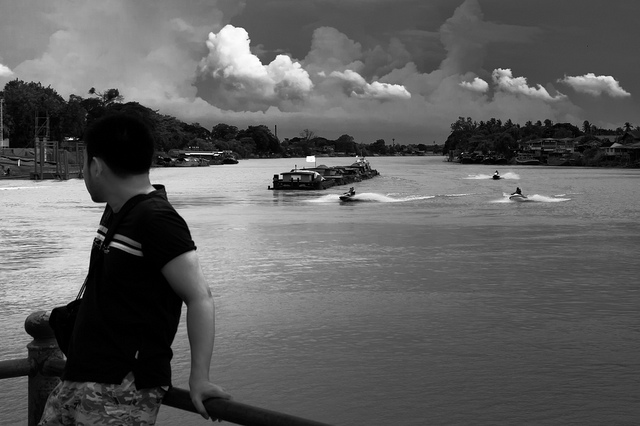
A man leaning on a fence looking back at a boat on the water.

A man riding a boat out on a  lake.